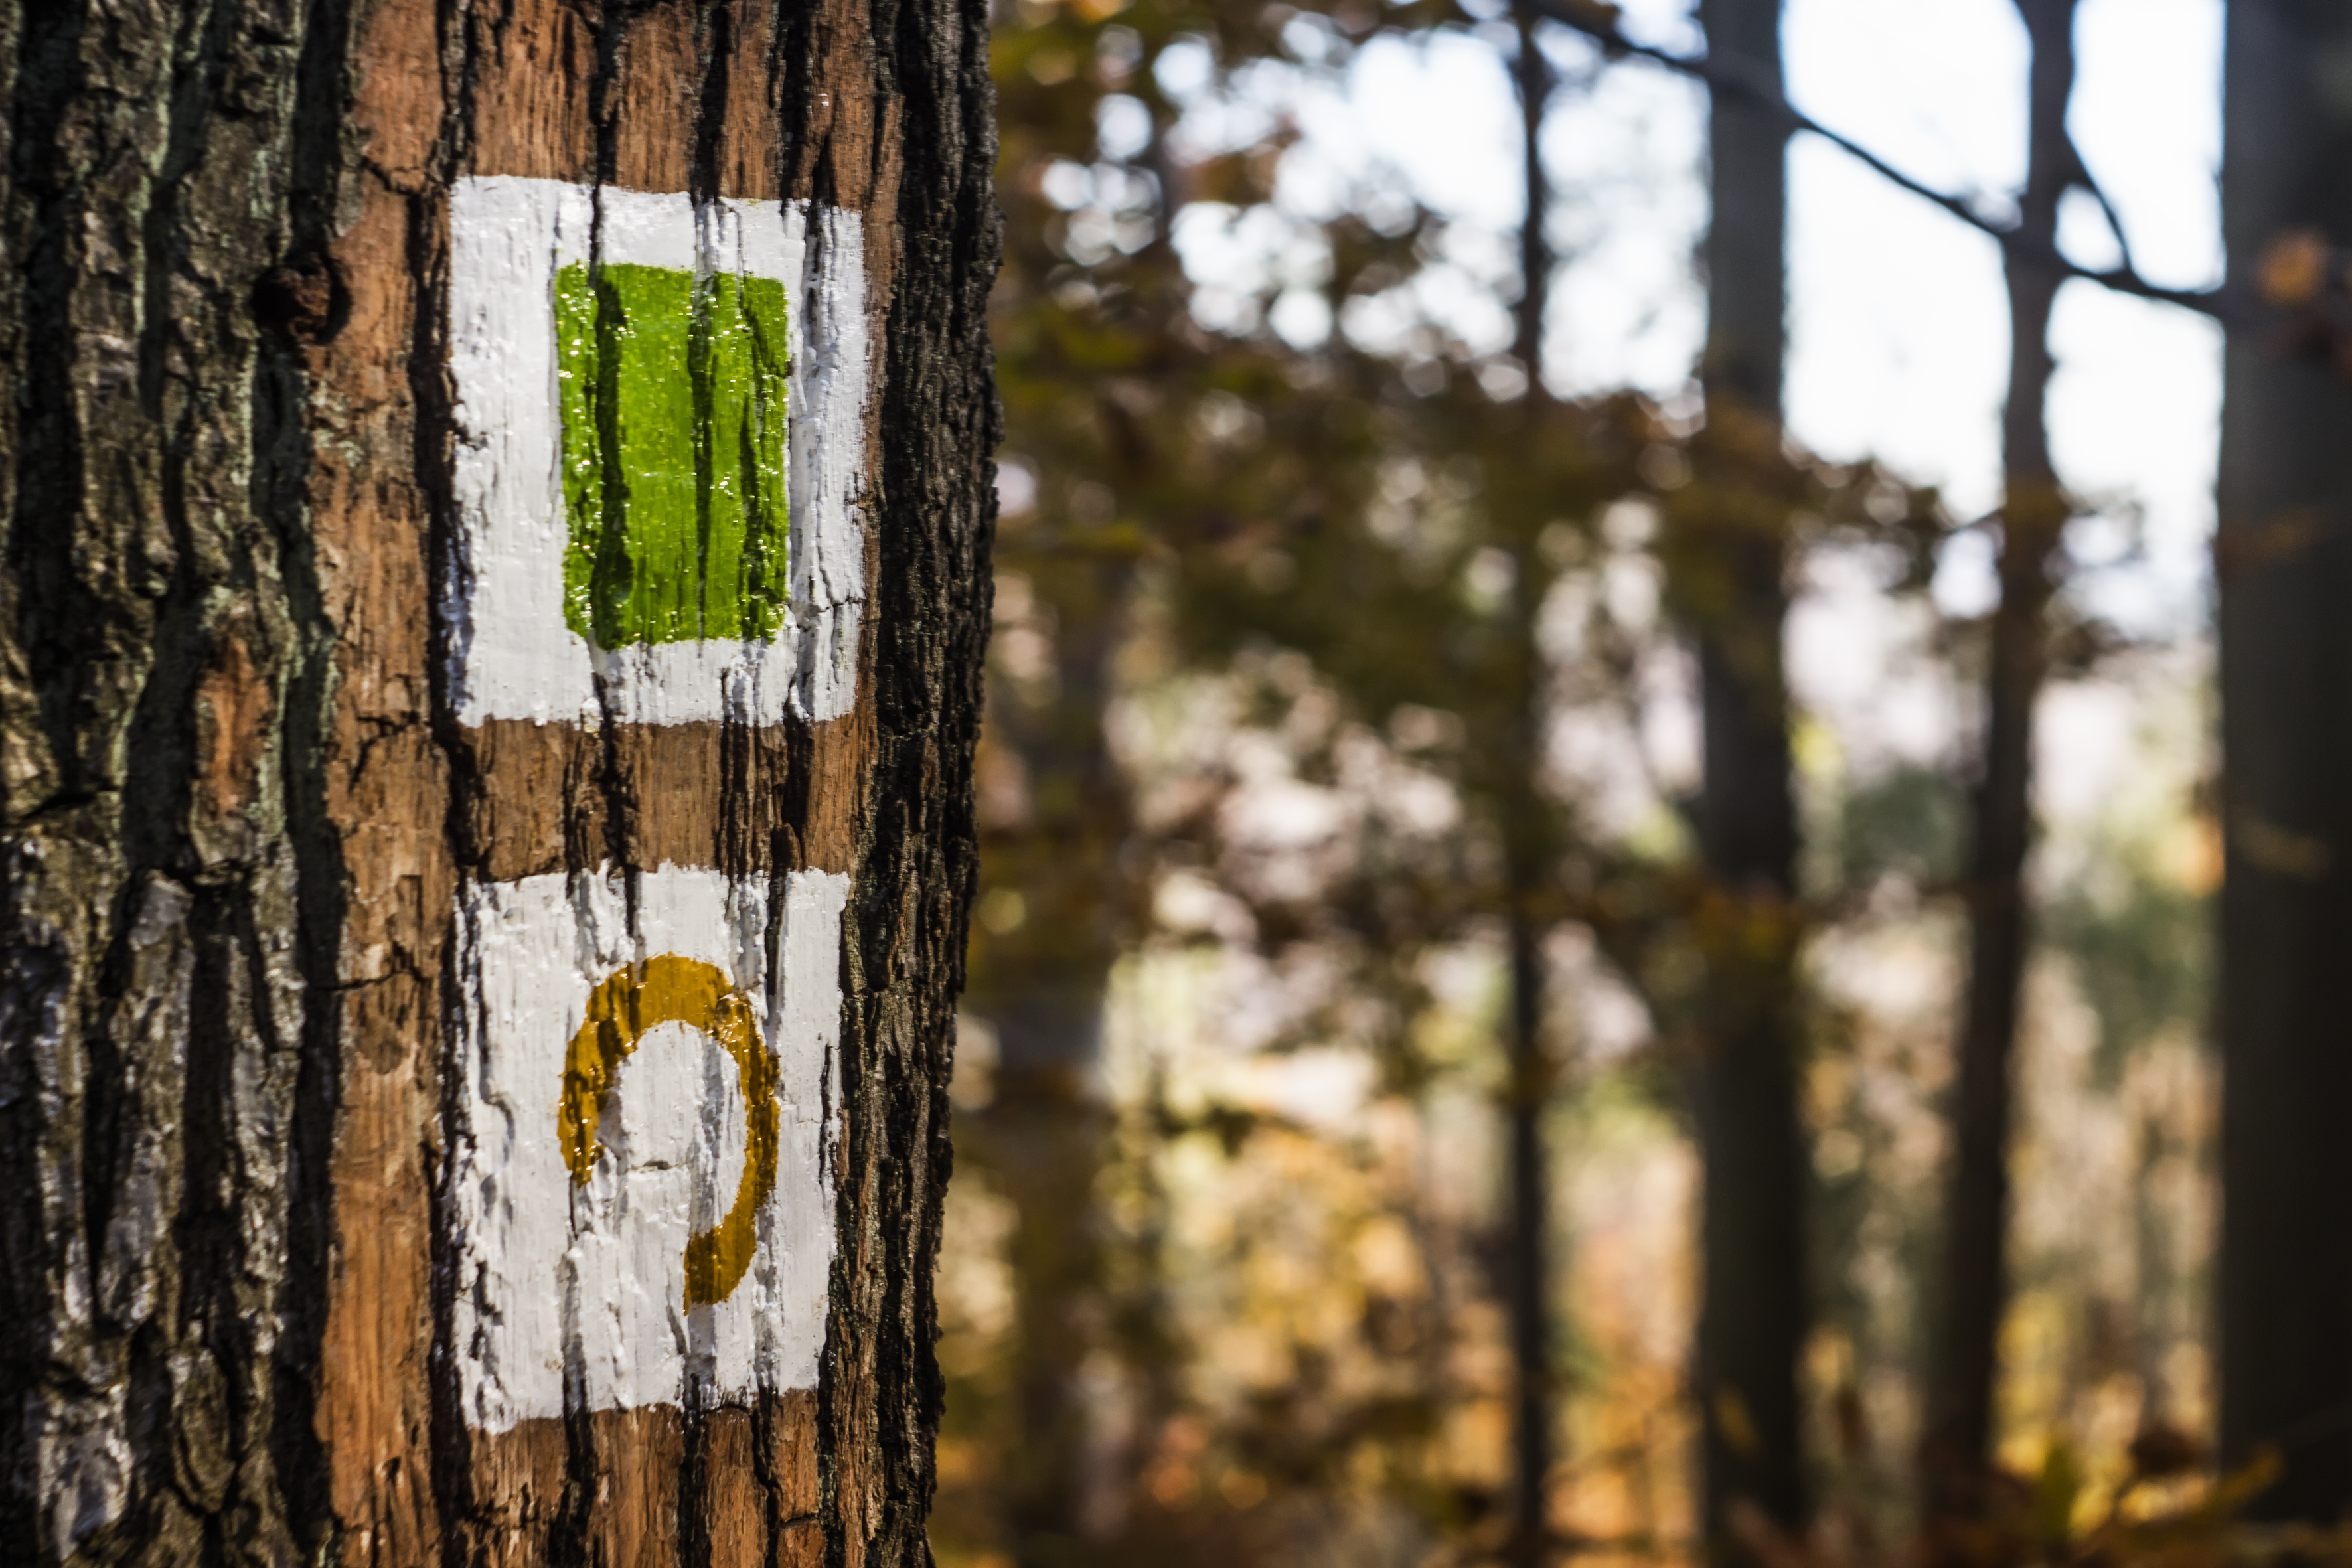
tree, nature, forest, branch, light, blur, plant, wood, sunlight, leaf, fall, trunk, bark, spring, green, autumn, yellow, season, tree trunk, close up, trees, outdoors, woods, art, paintings, blurry, woodland, habitat, tree bark, natural environment, woody plant